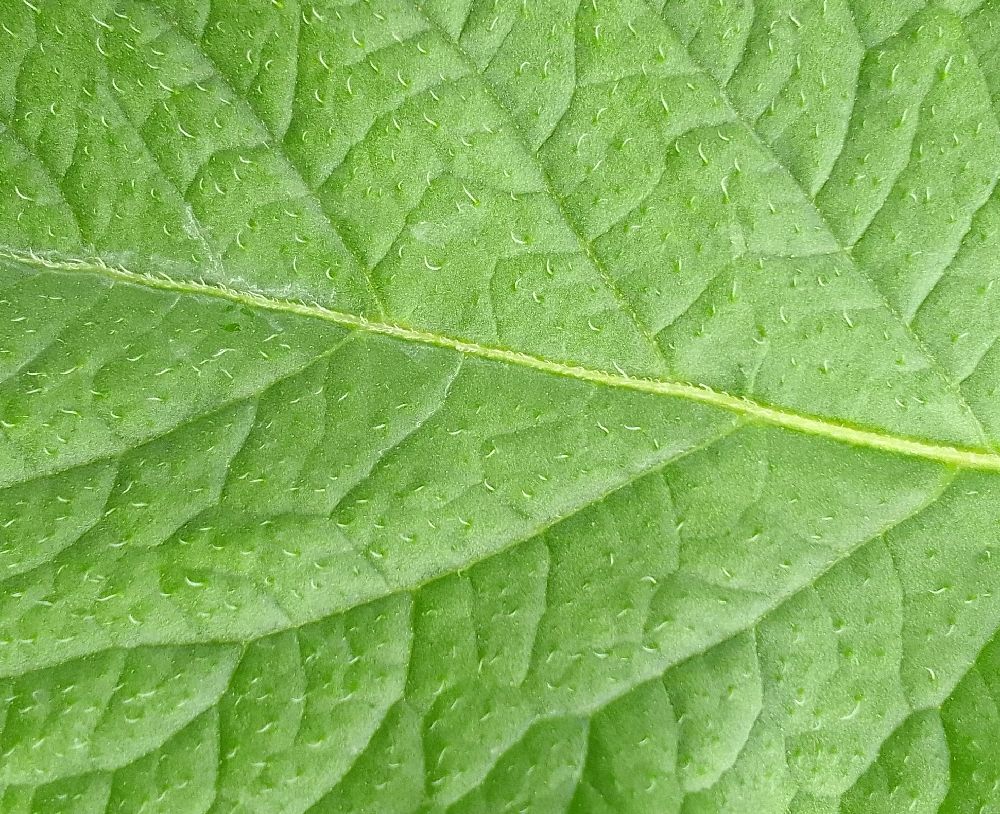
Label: Healthy